Isle of Man

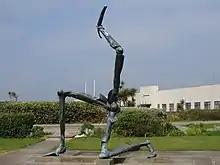
A sculpture of the Manx triskelion in front of Ronaldsway Airport terminal

The official languages of the Isle of Man are English and Manx. Manx has traditionally been spoken but has been stated to be "critically endangered". However, it now has a growing number of young speakers. It is increasingly evident on the island: for instance, in public notices and its increasing use in the Tynwald ceremony.